Bournemouth

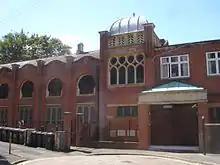
The Bournemouth Hebrew Congregation

Bournemouth is currently host to a number of festivals. Bournemouth Food and Drink Festival is a ten-day event which combines a market with live cookery demonstrations. The Arts by the Sea Festival is a mix of dance, film, theatre, literature, and music which was launched in 2012 by the local university, the Arts University Bournemouth, and is set to become an annual event. The Bourne Free carnival is held in the town each year during the summer. Initially a gay pride festival, it has become a celebration of diversity and inclusion.